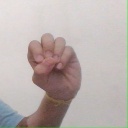
अक्षर: उ